Friedel Rausch

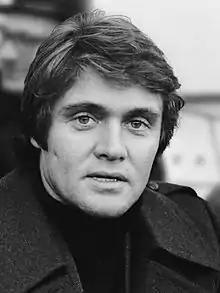
Rausch in 1979

Friedel Rausch (27 February 1940 – 18 November 2017) was a German football player and manager. As a manager, he won with FC Luzern the Swiss championship in 1989 and the cup in 1992, thereby becoming the most successful manager in the club's history.